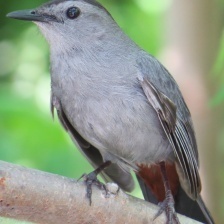
Species: GRAY CATBIRD
Scientific name: DUMETELLA CAROLINENSIS